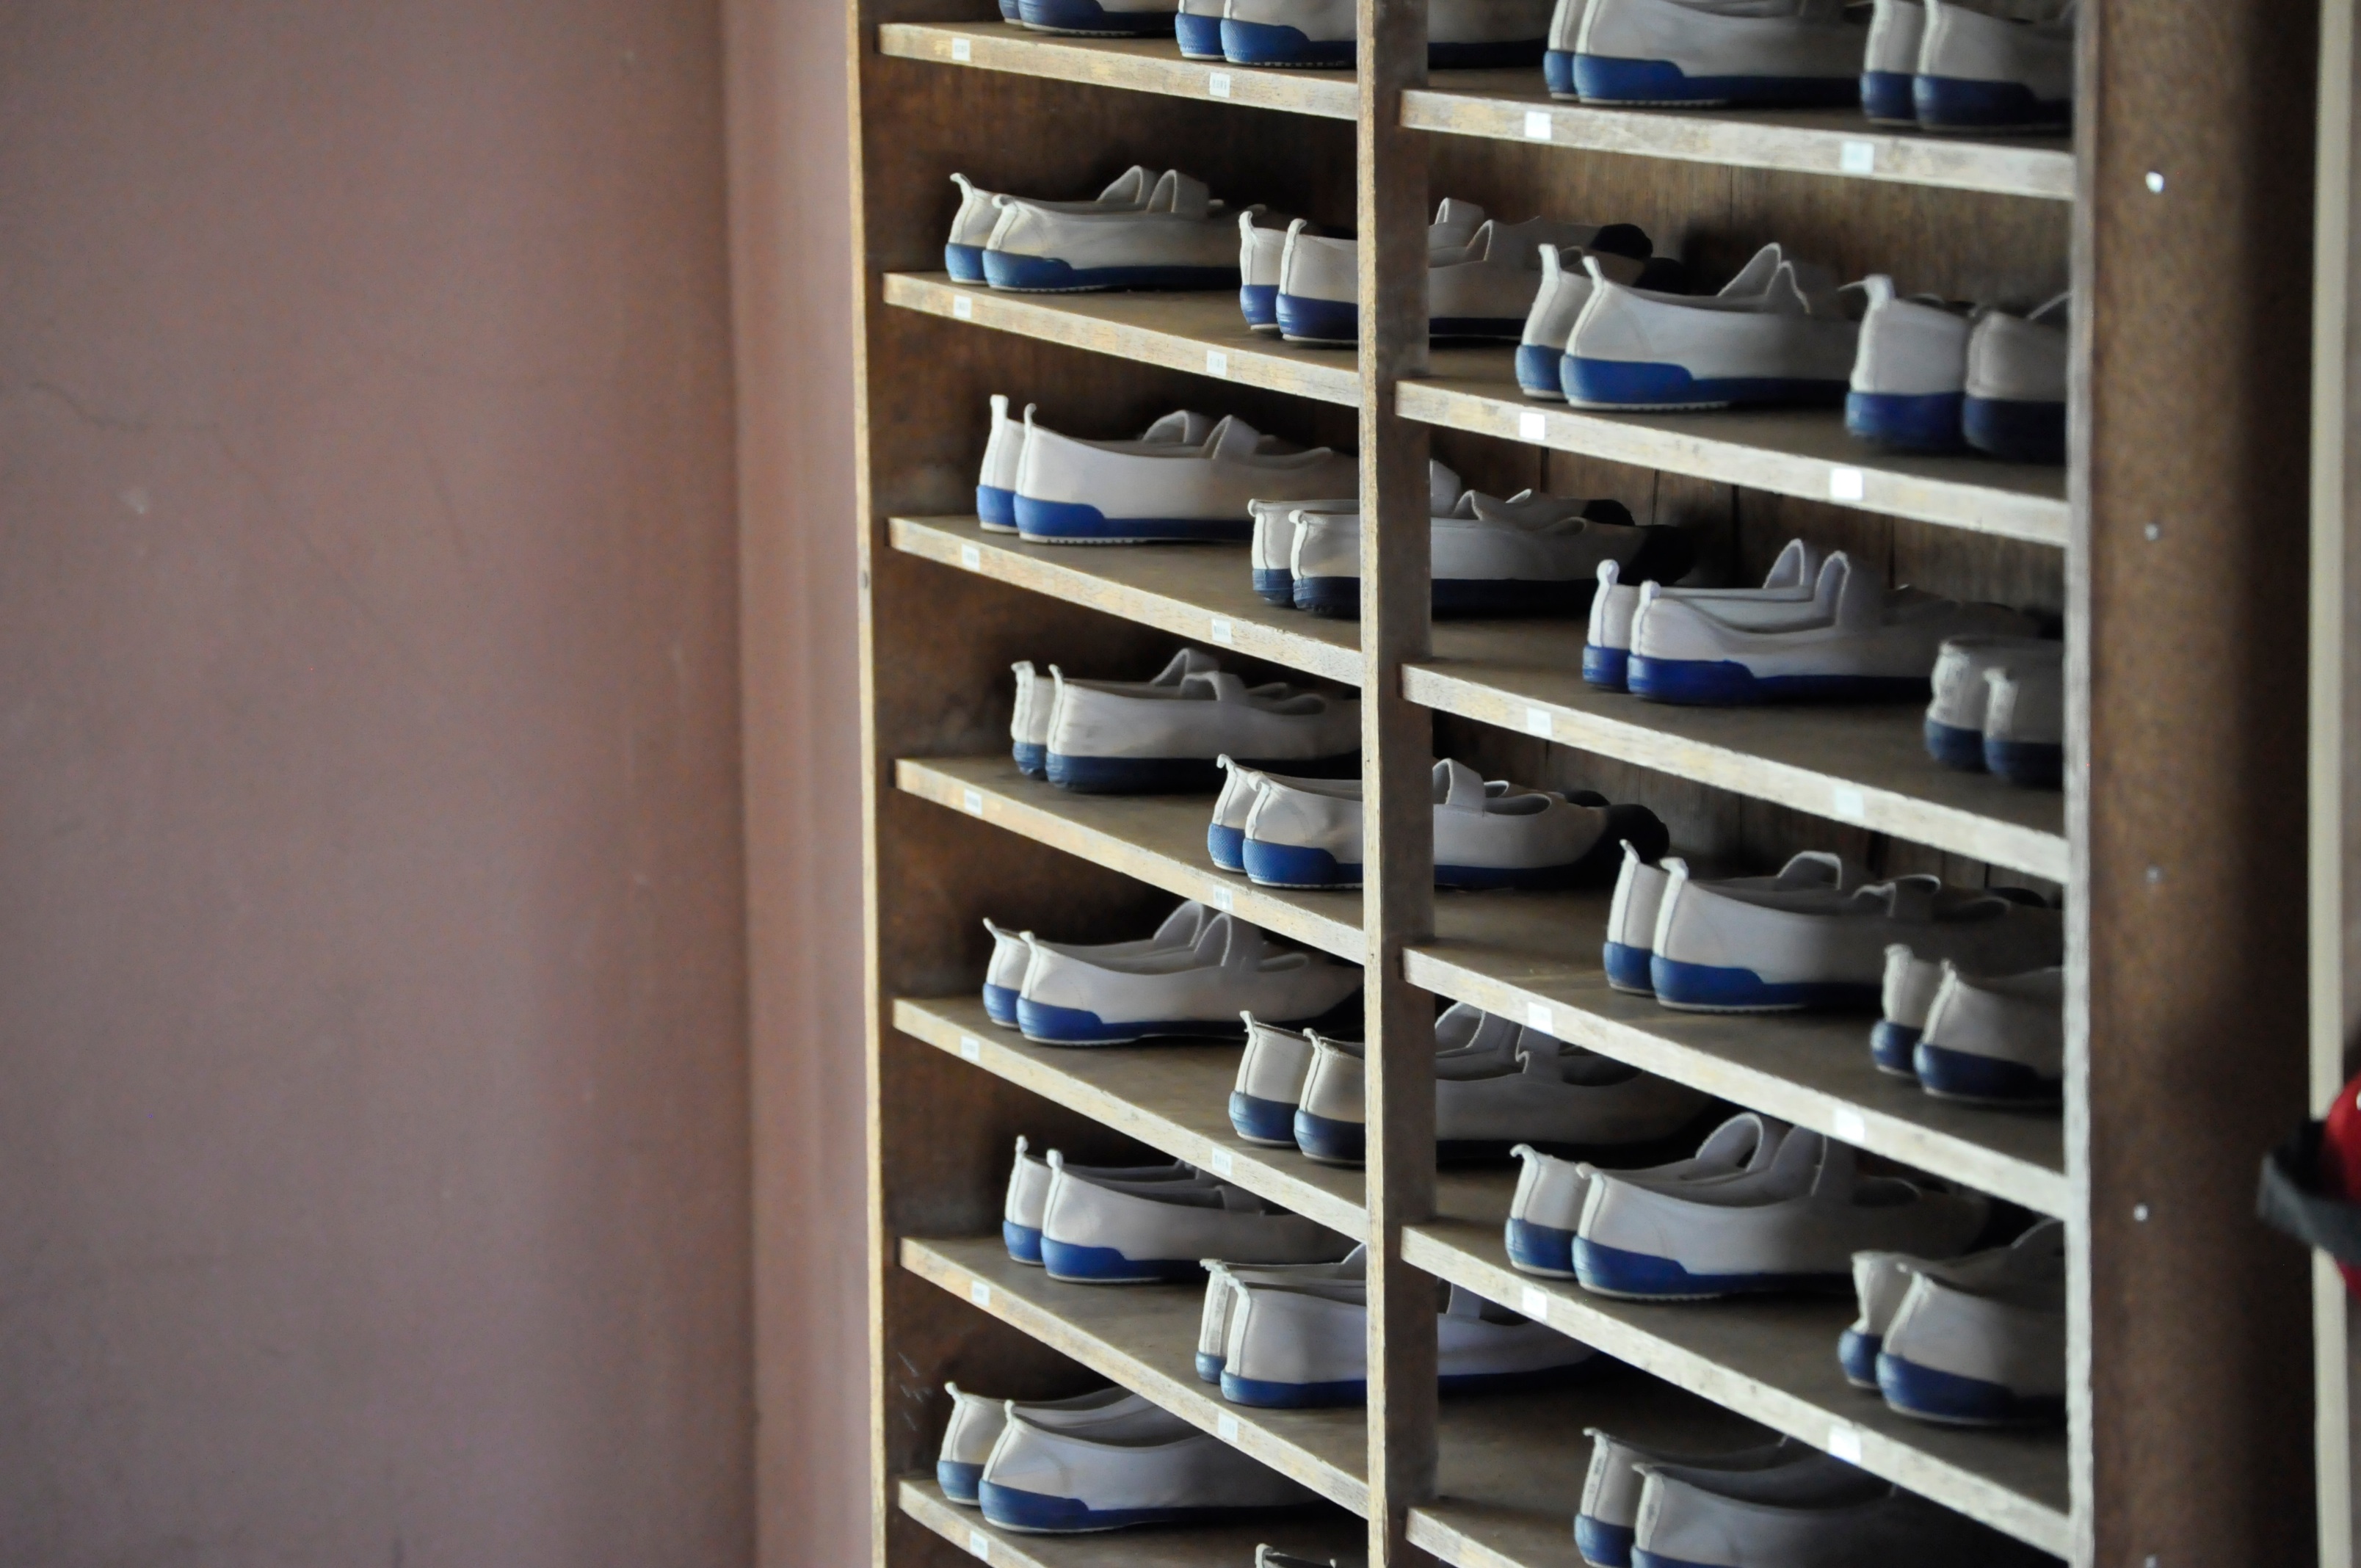
wall, shelf, furniture, room, interior design, closet, bookcase, shelving, window covering